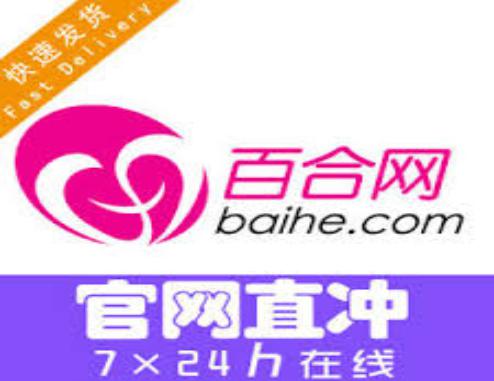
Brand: Baihe
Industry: Others